Alejandra Da Passano

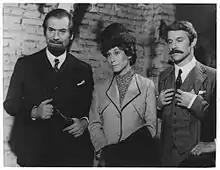
Arturo García Buhr, Alejandra Da Passano and Adrián Ghio in the film "La Madre María" (1974).

María Alejandra Ana Da Passano (26 July 1947 – 30 June 2014), better known as Alejandra Da Passano, was an Argentine actress of film, stage and television. Her best known films were "El Señor Presidente" (1970), "Malevo" (1972), and "La Madre María" (1974).